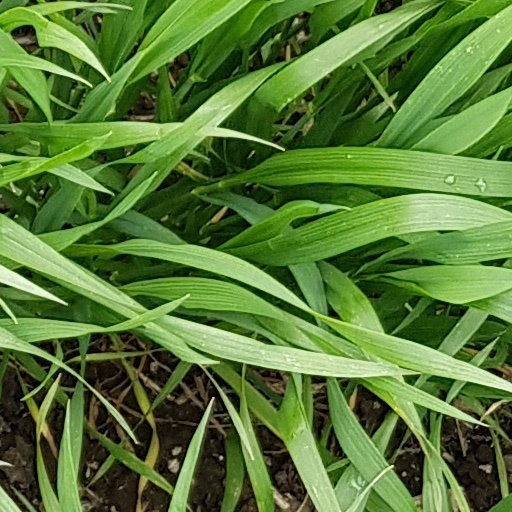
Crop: wheat